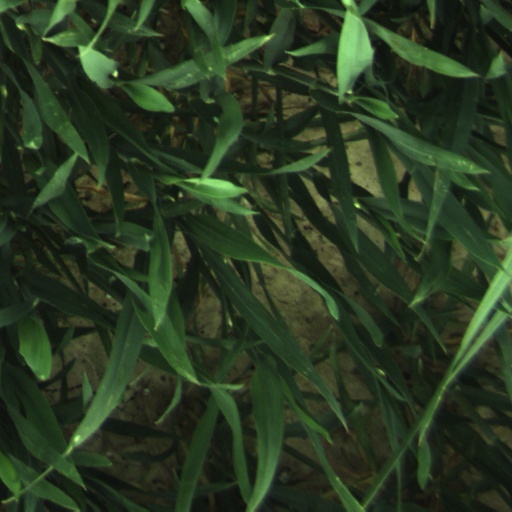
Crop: wheat